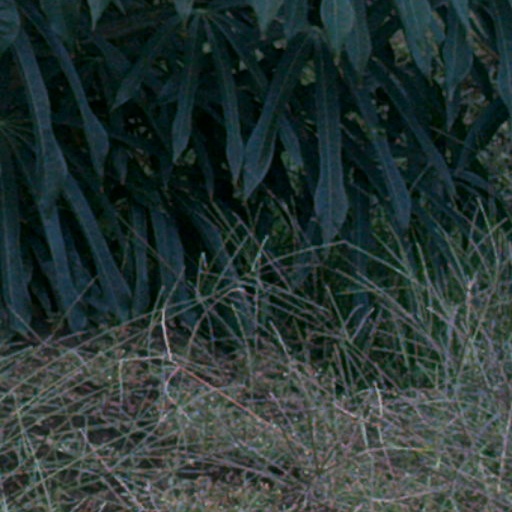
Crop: cassava